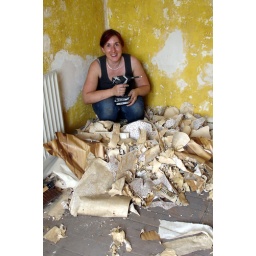
with all the wall paper we stripped from the walls. the drill's just for effect - don't be fooled by it...